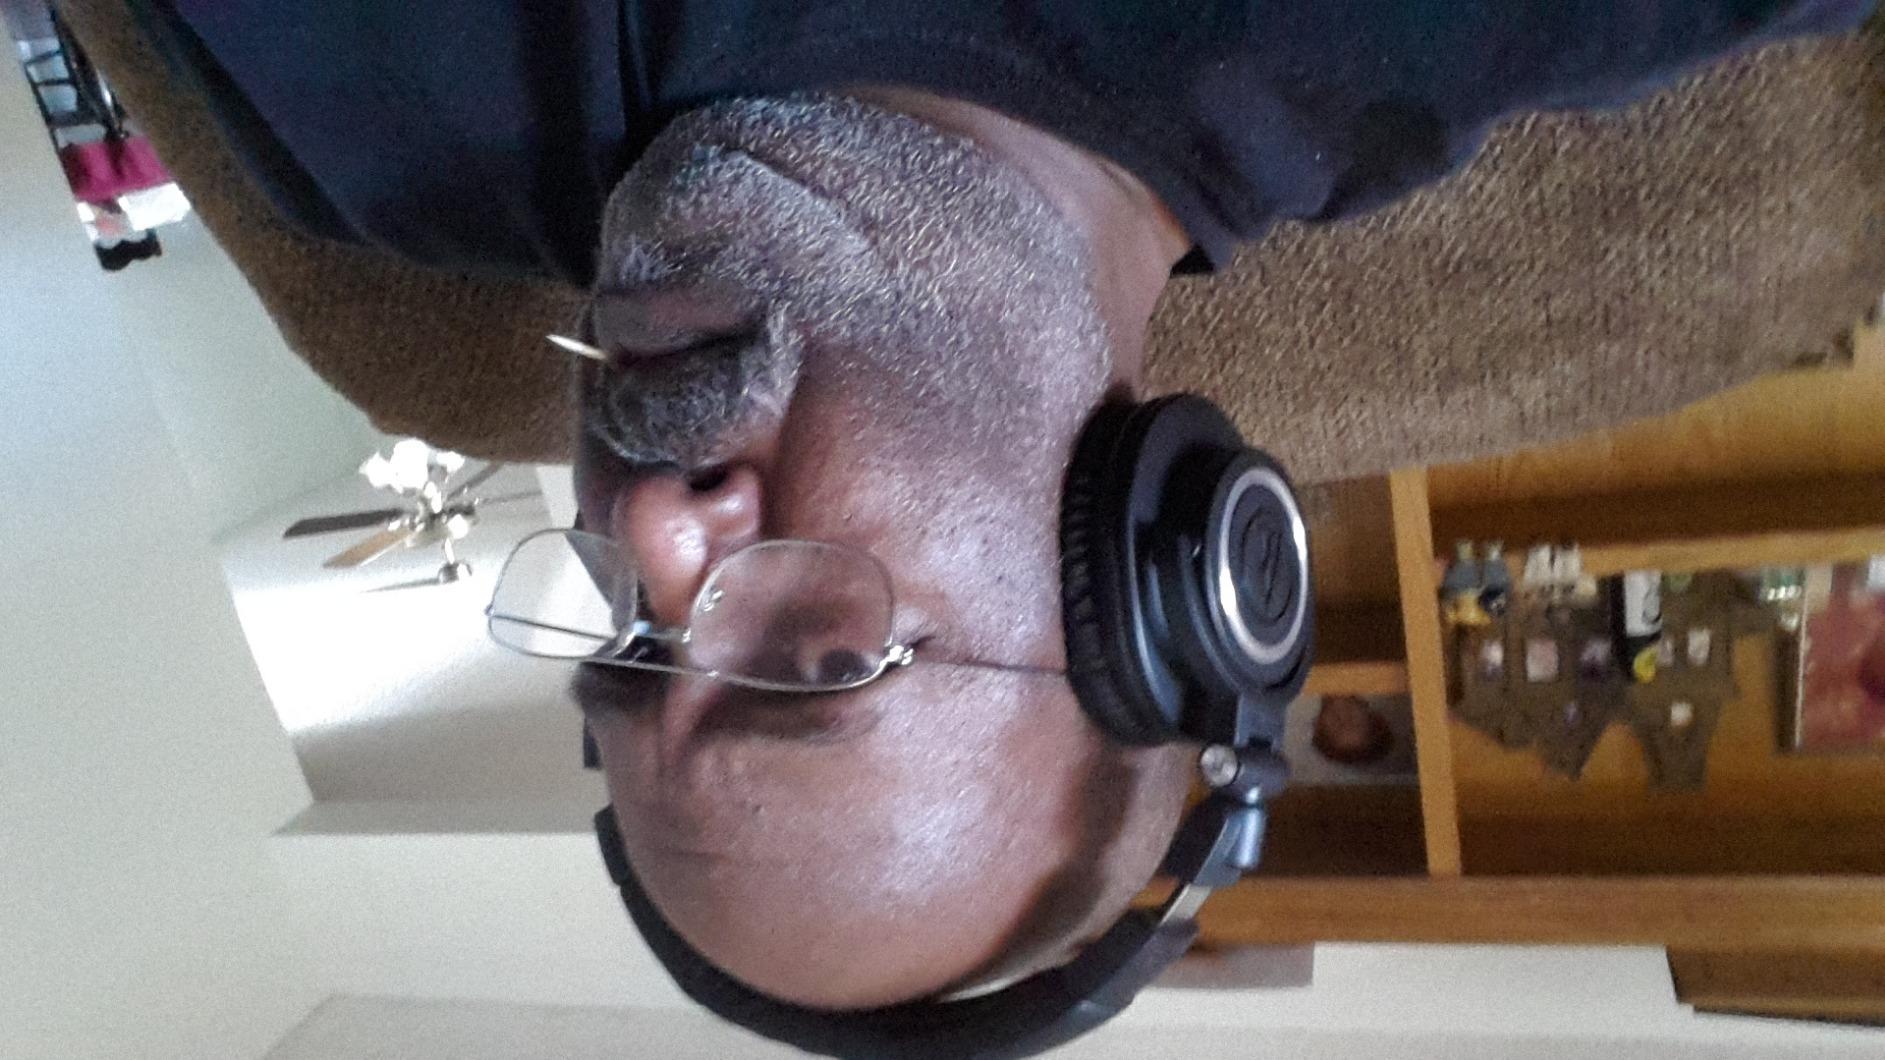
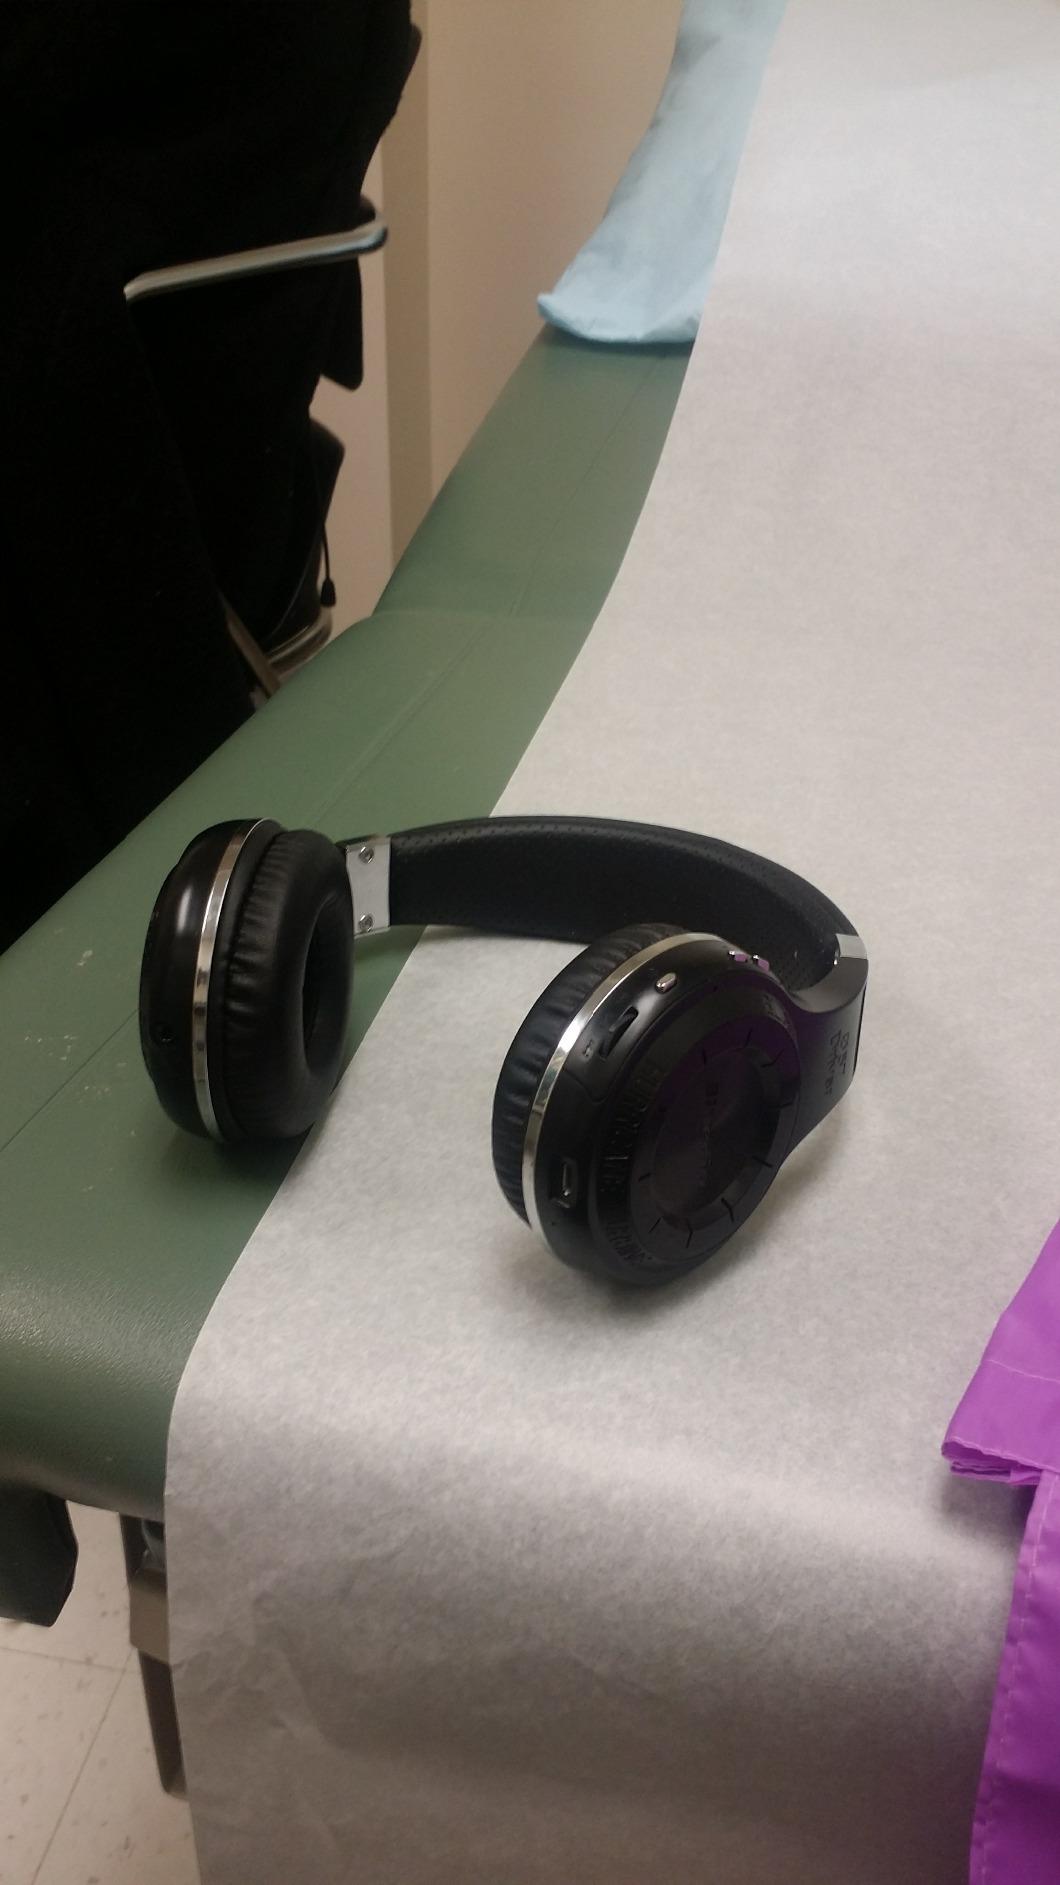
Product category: headphones
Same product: no